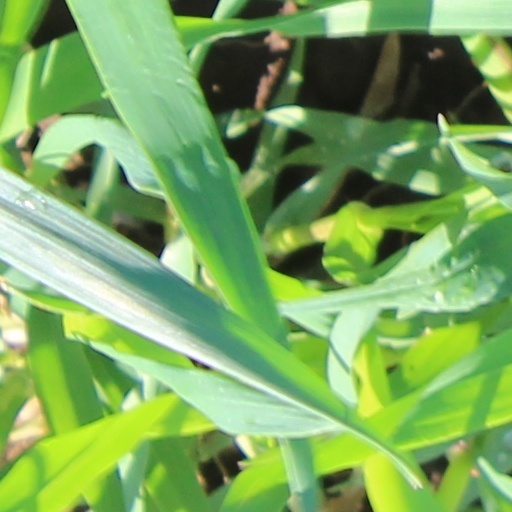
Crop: wheat